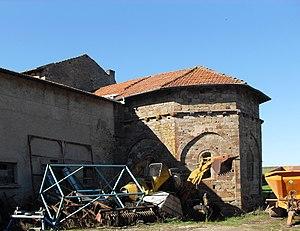
La chapelle Saint-Jean-Baptiste, Ferme de Xugney, commune de Rugney, ancienne commanderie de l'ordre du Temple (templiers) puis de l'ordre de Saint-Jean de Jérusalem (hospitaliers).
La commanderie de Xugney est une commanderie d'origine templière située dans le département des Vosges, en région Lorraine, à proximité de Charmes, sur le territoire de la commune de Rugney.
Cet article recense les monuments historiques du département des Vosges, en France.